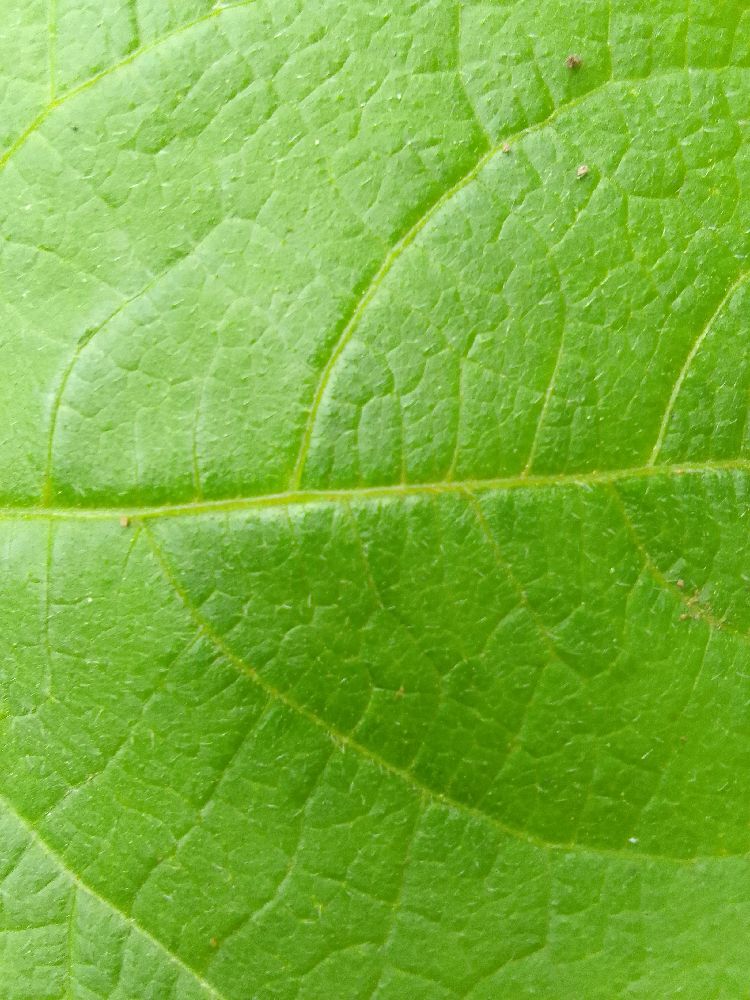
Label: healthy